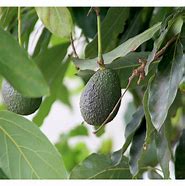
Label: Avocado